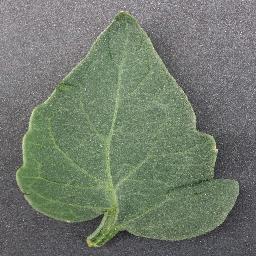
Label: Tomato___healthy